Grand Orient of Belgium

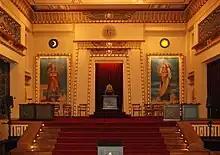
Interior of the "Les Amis Philanthropes" temple in Brussels

The GOB has often had a difficult relationship with the Roman Catholic Church (see Catholicism and Freemasonry). The Grand Orient was seen as the main source of anticlericalism during the end of the 19th century and the beginning of the 20th century.